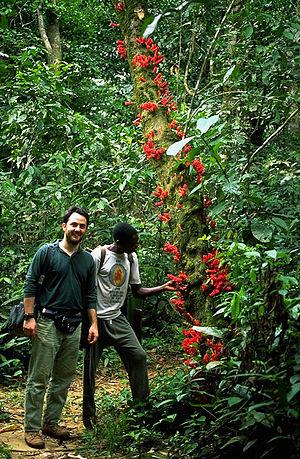
Le parc national de Korup est l'un des parcs nationaux du Cameroun. Il est situé dans la région du Sud-Ouest du pays et partage une frontière commune avec le parc national de Cross River au Nigeria.